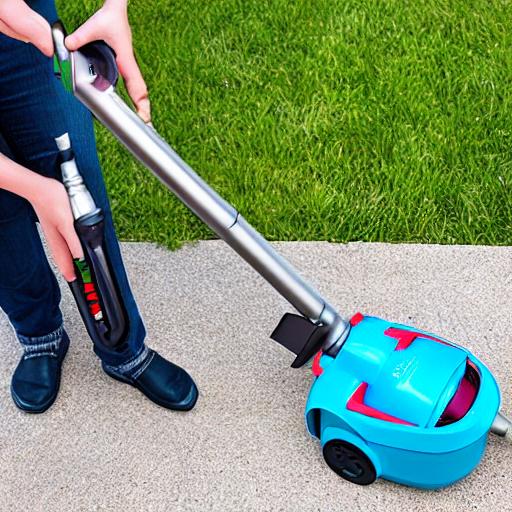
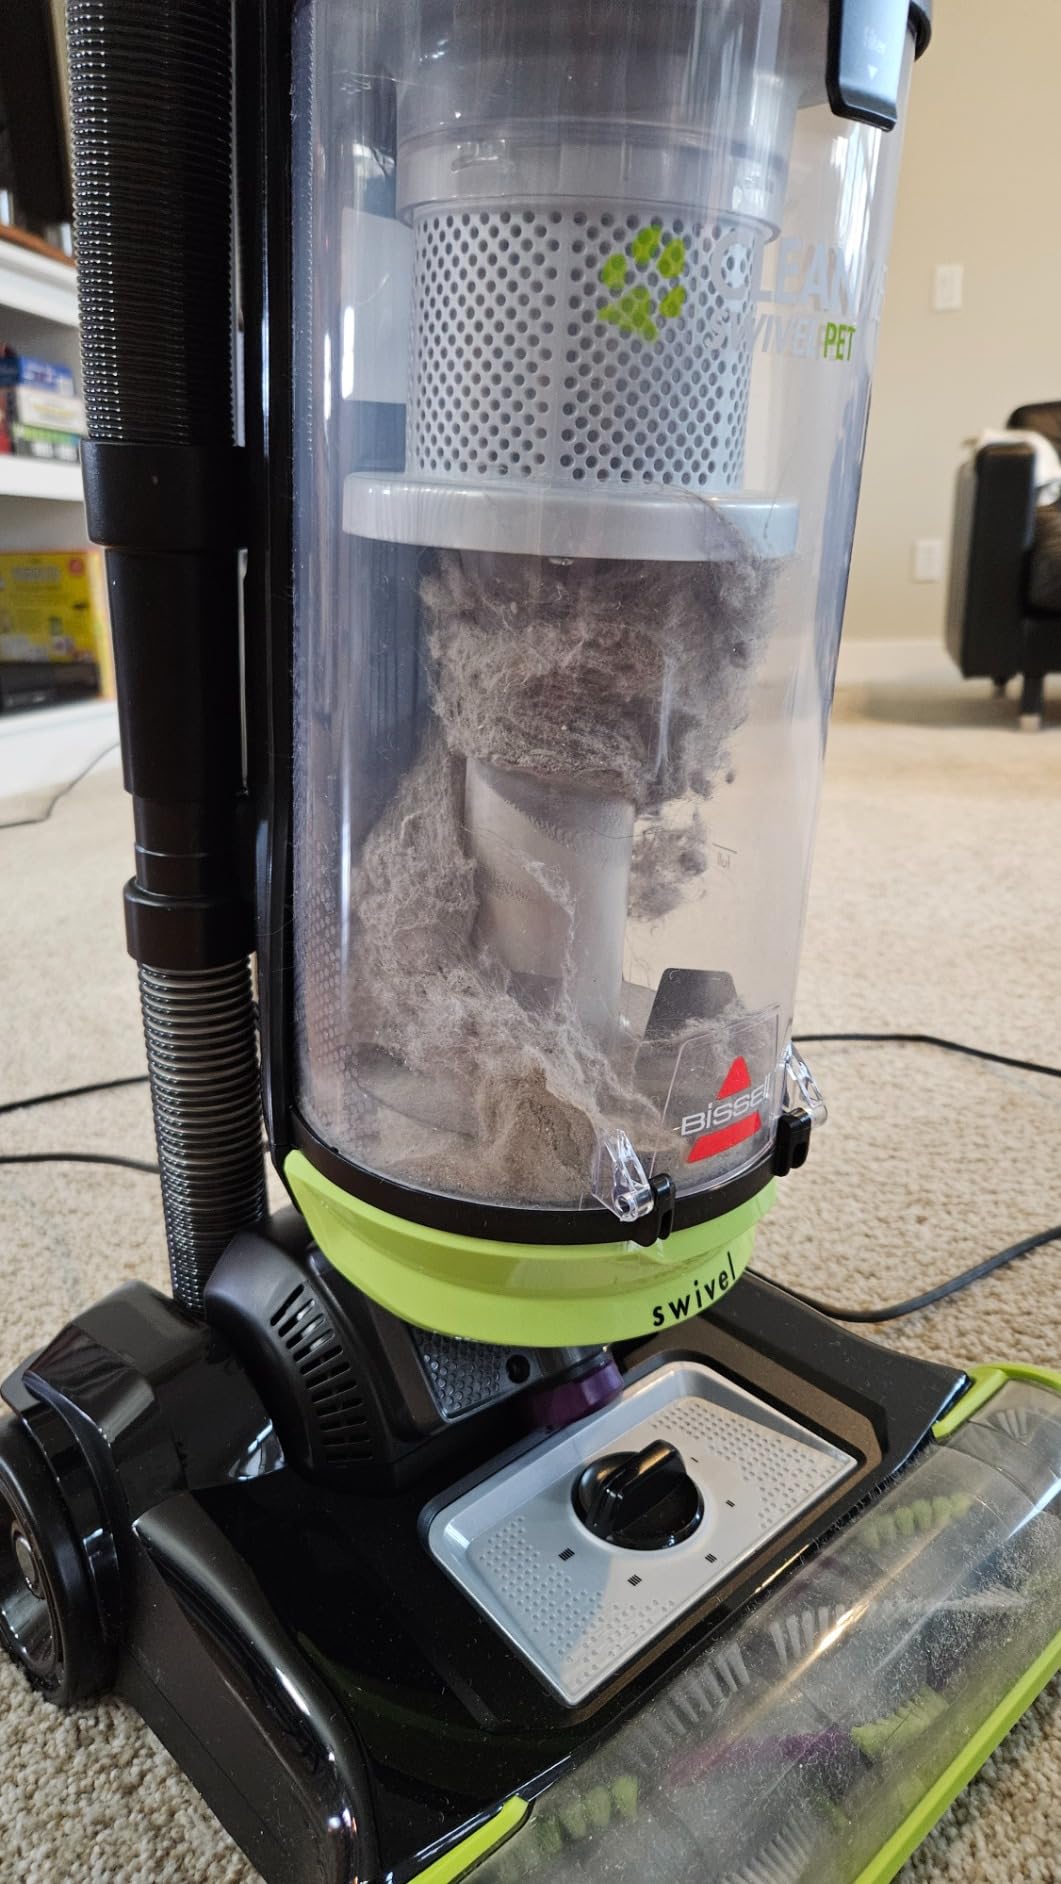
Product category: items_vacuum
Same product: no